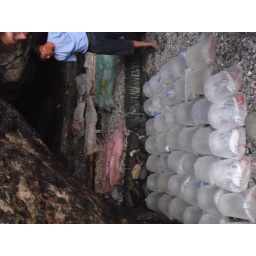
Aquarium fish in bags